Frenkendorf

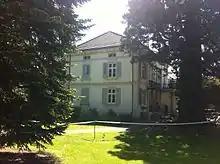
The Villa Sacher, now a municipal museum

The Villa Sacher, with its collection of modern art, was listed as a heritage site of national significance in 1995, but no longer appears on the list.